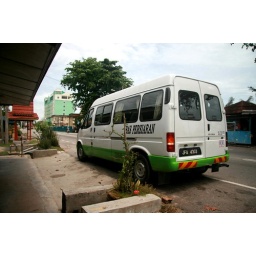
We made our bus stop by the side of the road so that we could go eat kuih keria.